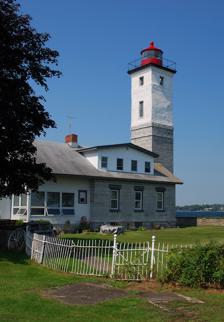
Building: Ogdensburg Harbor Light
Country: Canada
Year built: 1834
Lighthouse Ogdensburg Harbor Light Lighthouse in 2013 Location Lighthouse Point, St.Lawrence River, Ogdensburg, New York Coordinates 44°41′52″N 75°30′12″W / 44.69778°N 75.50333°W / 44.69778; -75.50333 Tower Constructed 1834 Construction Limestone Height 65 feet (20 m) Shape Square Markings White & Grey w/ Red Lantern Heritage National Register of Historic Places listed place Light First lit 1900 Deactivated 1961-2011 Focal height 21 m (69 ft) Lens Fourth-order Fresnel lens (original), unknown (2011) Characteristic Fl W 10s Ogdensburg Harbor Lighthouse U.S. National Register of Historic Places NRHP reference No. 16000202 Added to NRHP April 26, 2016 Ogdensburg Harbor Light is a privately owned lighthouse on the St. Lawrence River , listed on the National Park Service 's Maritime Heritage Program as Lighthouse to visit. and as one of New York's Historic Light Stations. In 2016 it was listed on the National Register of Historic Places . History An addition was made to the tower in 1900. Cultural The Archives Center at the Smithsonian National Museum of American History has a collection (#1055) of souvenir postcards of lighthouses and has digitized 272 of these and made them available online.  These include postcards of Ogdensburg Harbor Light with links to customized nautical charts provided by National Oceanographic and Atmospheric Administration . 1911 postcard in the Smithsonian's collection See also Engineering portal National Register of Historic Places portal New York (state) portal List of lighthouses in the United States National Register of Historic Places listings in St. Lawrence County, New York References